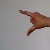
The image shows a hand gesture representing the letter 'Z' in Indian Sign Language.